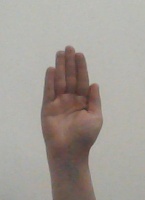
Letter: seen